Anarchism in Belgium

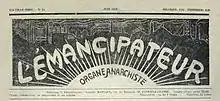
"L’Emancipateur" (third period), 1921–1936, published by Camille Mattart in Flémalle.

In July 1921, the first issue of the third period of "L'Émancipateur", first subtitled "Organe communiste-anarchiste Révolutionnaire", was published by Camille Mattart in Flémalle. After becoming the newspaper of the Libertarian Communist Federation, the title disappeared in December 1925 to make way for the newspaper "Le Combat". Camille Mattart then republished it periodically from 1928 to 1936.